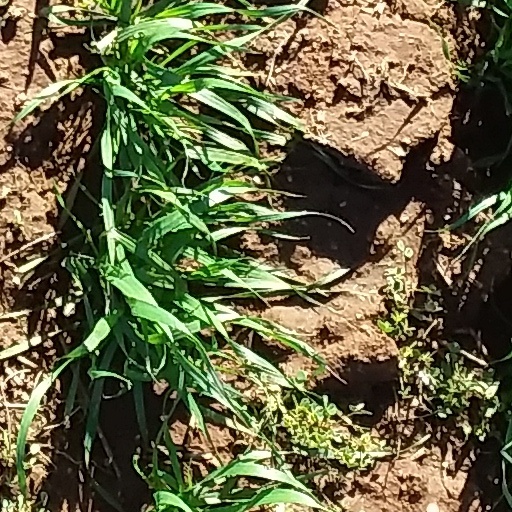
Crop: wheat